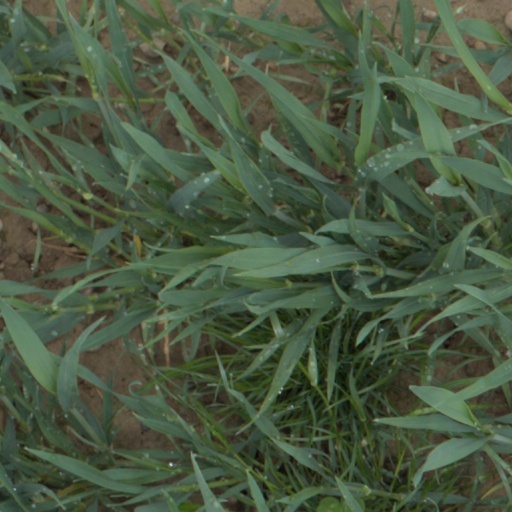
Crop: wheat